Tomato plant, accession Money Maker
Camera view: tilt-top (135 deg); turntable rotation: 90 degrees
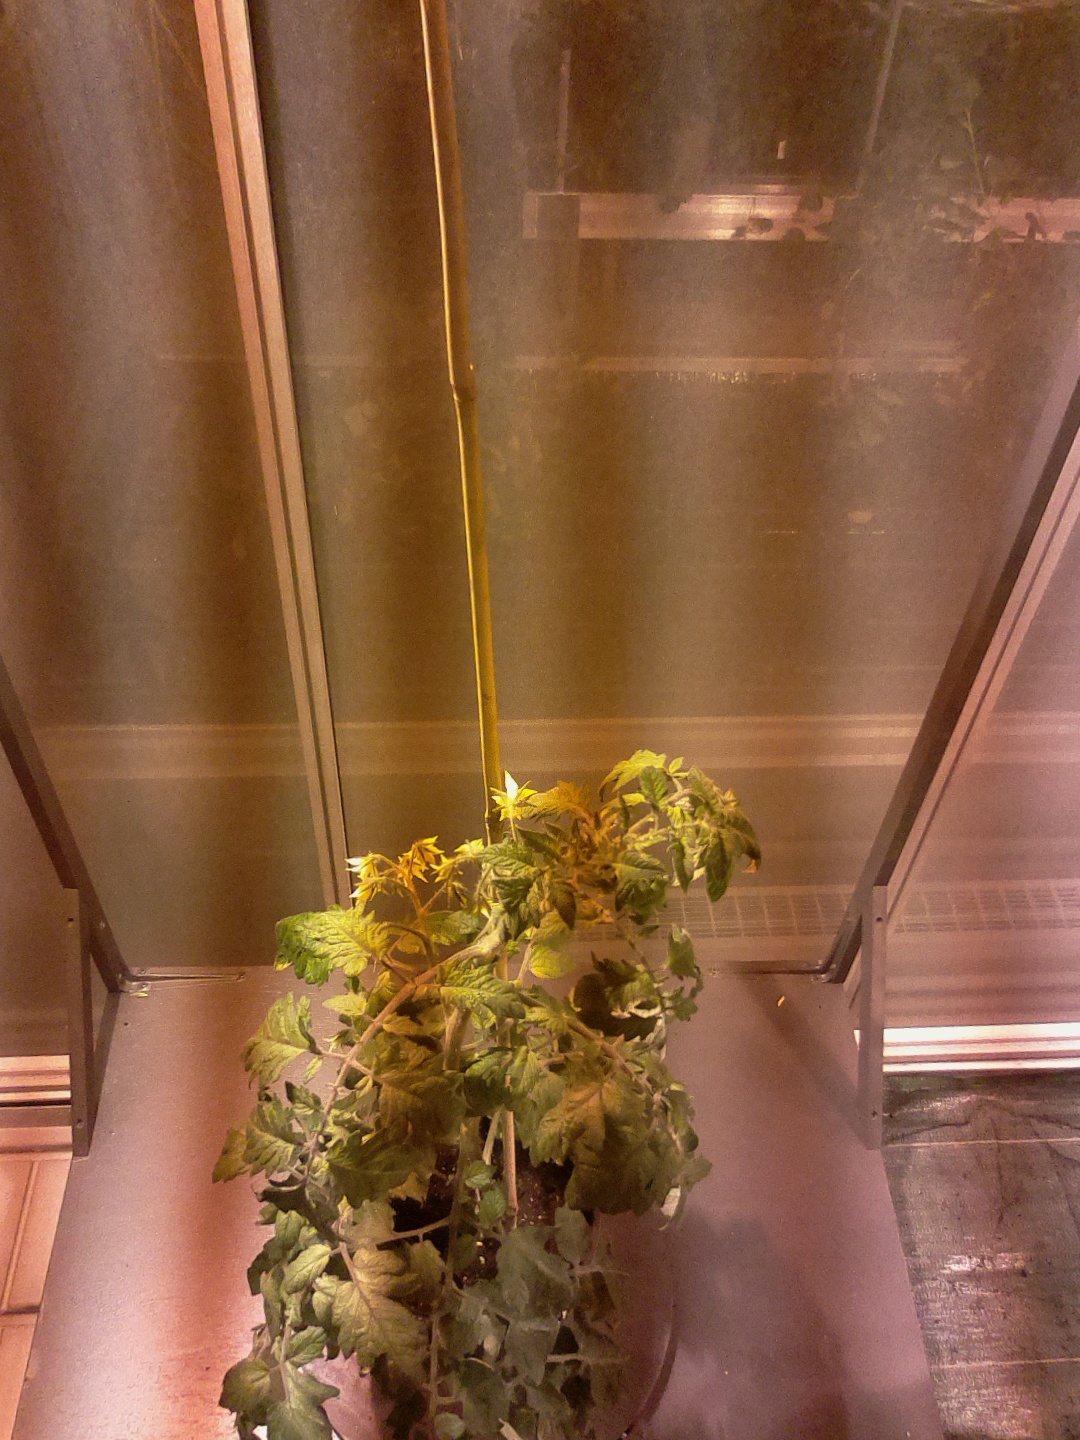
BBCH growth stage 69: End of flowering, 90%-100% of flowers open, more petals falling